East Wagga Wagga

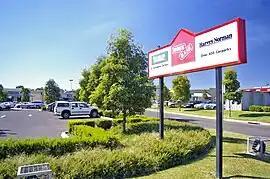
Home Base Wagga Wagga, a bulky goods site located in East Wagga

East Wagga Wagga is a suburb of Wagga Wagga, New South Wales. East Wagga Wagga is mostly an industrial area located approximately east south-east of the central business district on the Sturt Highway. Home Base Wagga Wagga, WIN Television, Country Energy depot, Riverina Water County Council headquarters, Australia Post Mail Sorting Centre, Busabout Wagga Wagga depot, Australian Clay Target Association (ACTA) National Office and ACTA shooting range are located within East Wagga Wagga.